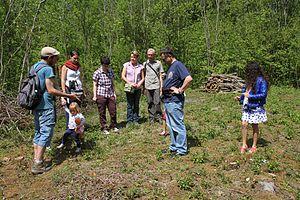
Sortie guidée à la fr:w:Réserve naturelle régionale de la carrière des Nerviens dans le cadre de la Fête de la nature
La réserve naturelle régionale de la carrière des Nerviens est une réserve naturelle régionale de la région Hauts-de-France créée le 25 mai 2009 afin de protéger un site possédant des plantes rares, d'une superficie un peu supérieure à trois hectares. Elle est localisée dans les communes de Bavay et de Saint-Waast, dans le département du Nord.